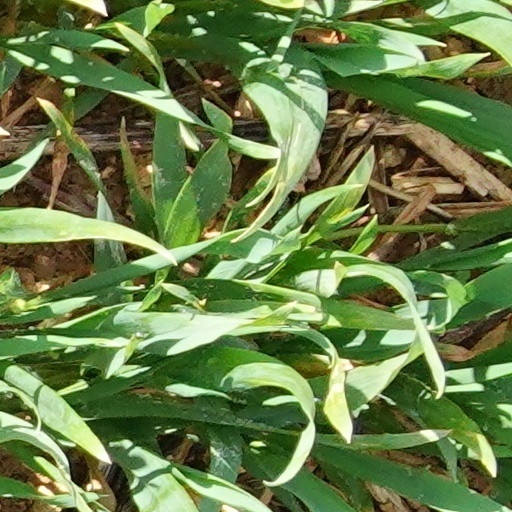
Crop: wheat